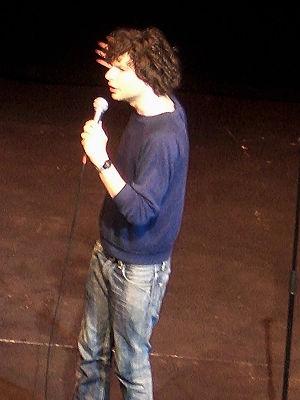
Simon Marc Amstell est un présentateur nommé aux BAFTA, acteur, scénariste et humoriste de stand-up anglais, principalement connu pour avoir présenté les émissions Popworld, Never Mind the Buzzcocks, et pour avoir participé à l'écriture de l'épisode « Maxxie et Anwar » de la série Skins. Il est l'acteur principal de la série Grandma's House.